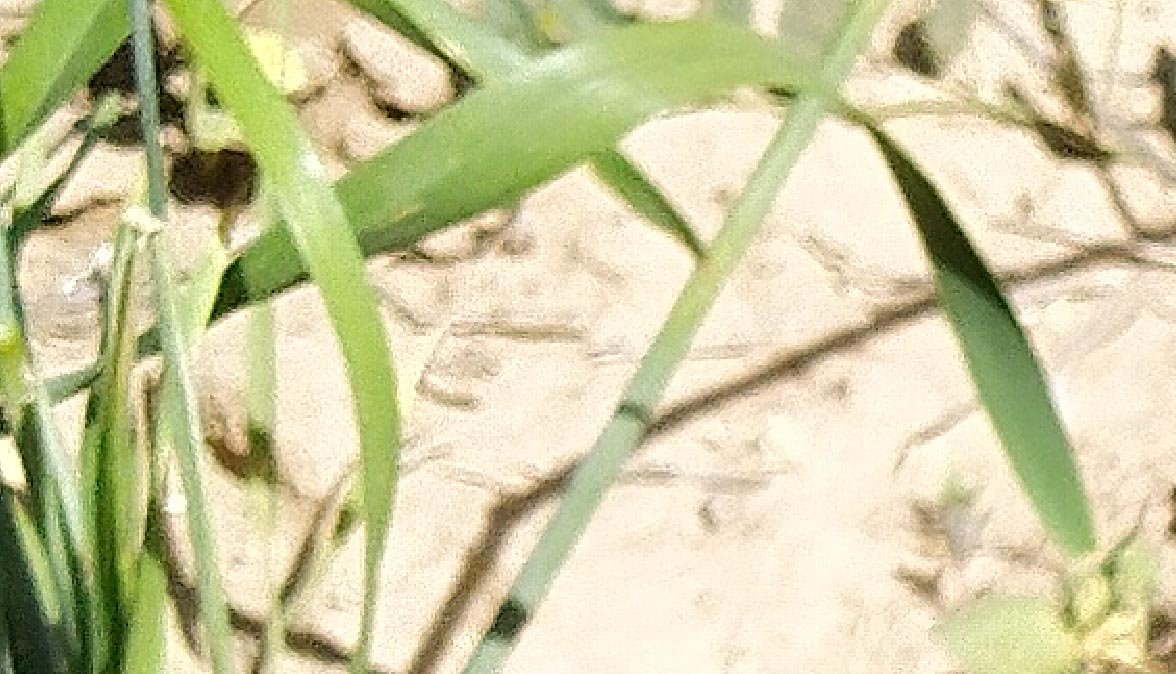
Label: Wheat___Healthy